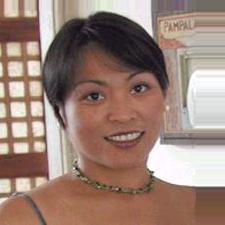
Age: 30